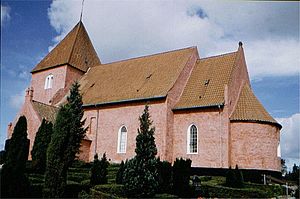
Tingsted (by)
Tingsted Kirke i Danmark. Tingsted kirke
Tingsted er en landsby på Falster med 221 indbyggere. Tingsted er beliggende i Tingsted Sogn to kilometer øst for Nordbyen og syv kilometer nord for Nykøbing Falster. Landsbyen tilhører Guldborgsund Kommune og er beliggende i Region Sjælland. Tingsted Kirke ligger i landsbyen.